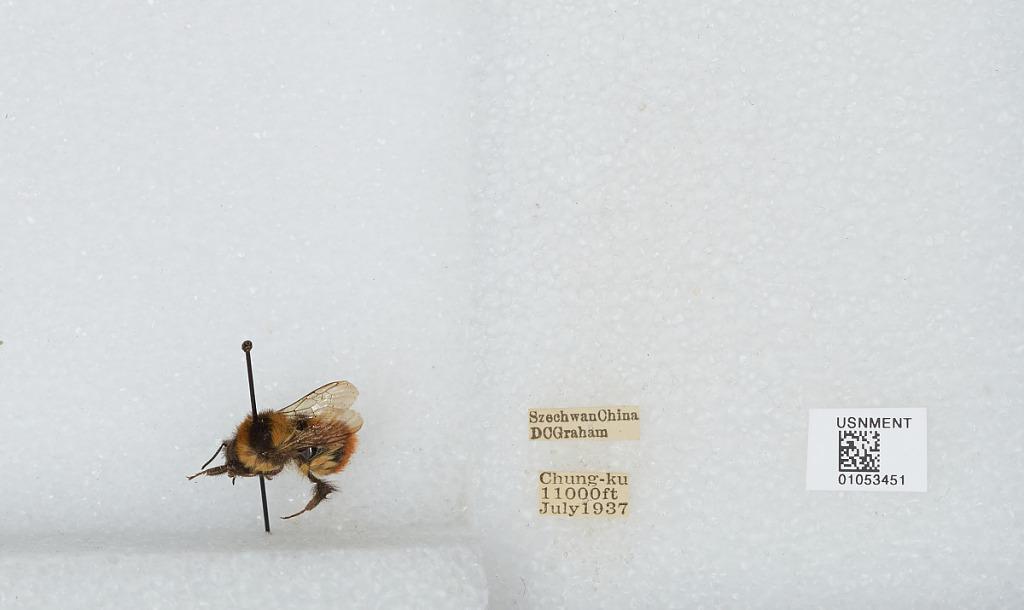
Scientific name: Bombus sp.
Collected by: D. Graham
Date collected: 1937-7-
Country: China
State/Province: Sichuan
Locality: Chung-ku